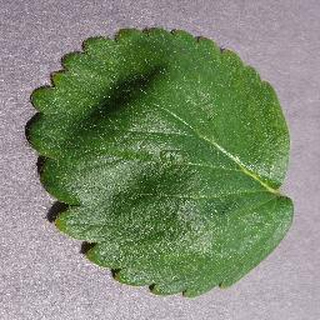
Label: healthy_strawberry